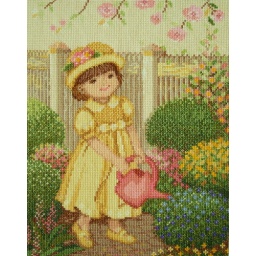
pinn girl in garden cross stitch